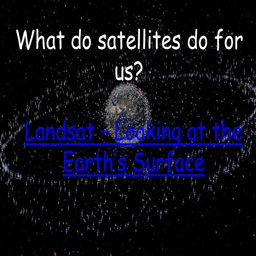
what do satellites do for project -- looking at surface